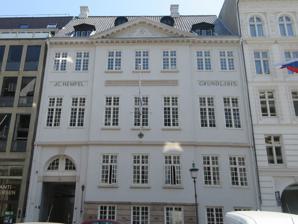
Building: Amaliegade 8
Country: Denmark
Year built: 1785
Historic building in Copenhagen, Denmark Amaliegade 8 General information Location Copenhagen , Denmark Coordinates 55°40′55.95″N 12°35′31.12″E / 55.6822083°N 12.5919778°E / 55.6822083; 12.5919778 Completed 1785 Amaliegade 8 is a Neoclassical property located in the Frederiksstaden neighbourhood of central Copenhagen , Denmark . The building is from 1785 and was listed on the Danish registry of protected buildings and places in 1918. It is owned by Hempel Group and residents include the Hempel Foundation, the Mary Foundation and the  Danish Financial Complaint Boards. History 18th century The site was initially part of a larger property which continued all the way to Ny Toldbodgade on the other side of the block. In the cadastre of 1756, it was listed as No. 61 N in St. Ann's East Quarter (Sankt Annæ Øster Kvarter). It was by then owned by Peder Gøe. On Christian Gedde 's map of St. Ann's East Quarter from 1757, the property was marked as No. 321. The still undeveloped property was in 1768 acquired by Andreas Pfützner (1741-1793), He had back in 1876 been appointed as court master carpenter. He was in circa 1770 second time married to Martha Catharina Conradi, daughter of court master builder Johan Christian Conradi . In 1772, he bought his father-in-law's house in Bag Hovedvagten. In 1685, Pfüzner dinally constructed a house on his empty lots in Amaliegade. The section of the property that faced  oldbodgade ( nowNo. 31) was sold to gehejmeråd Hieronimus Johann Schultze (1717-1803). At the time of the 1787 census, No. 71 N was home to two households. Andreas and Martha Catharina Pfytzner resided in the building with a maid, a female cook and a coachman. Børre Jacobsen, a brewer and assistant at the Danish Asiatic Company , resided in the building with his four children (aged 14 to 22), a male servant, a maid and a female cook. Pfüzner died in 1793 and the house was the following year sold to Sigfred Victor Raben Levetzau, the holder of the stamhus Restrup in Northern Jutland. 19th century In the new cadastre of 1756, the property was listed as No. 117. It was by then still owned by Raben Levetzou. The portrait painter Christian Albrecht Jensen lived in the building in 1826-1830 and the military officer and politician C. F. Hansen (1788-1873) was a resident in the building from 1844 to 1847. The property was home to 20 residents in six households residents at the 1845 census. Christian Hansen, a colonel and member of General Comissariatet ( deputeret ), resided in the building with his wife Lovise Hansen, two children (aged 24 and 26) and one servant. Hugo von Plessen, an official in Finantsdepartementet, resided in the building as a lodger with one servant. Johannes Johannsen, a vice admiral, resided in the building with his wife Anna Sophie Johannsen, a female cook, one male servant and one maid. Christopher Christensen Korning, a barkeeper and cellarman, resided in the building with his wife Enge Maren Nielsen, their 17-year-old foster daughter and a maid. Anna Jensen, a 64-year-old woman employed with needlework, resided in the building on her own. Lars Jensen Grundfør, a concierge and weaver, resided in the building with his wife Caroline Sehestedt and their 26-year-old daughter. Architecture The building is seven bays wide and has a three bay median risalit tipped by a triangular pediment with an oval shield featuring the initials of the builder and his wife. The windows of the belletage are higher than those of the other floors. A seven-bay side wing extends from the rear side of the building. The building was listed on the Danish registry of protected buildings and places on 23 December 1918. Today The building is today owned by J C Hempels Fond and the Hempel Foundation and Hempel Holding are both based in the building. The Mary Foundation, a charity established by Crown Princess Mary, is also based in the building. The Danish Financial Complaint Boards  are based at No. 8B. References